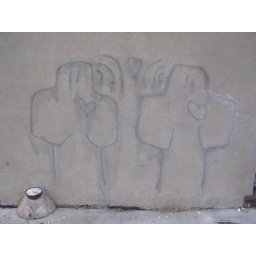
When I was walking around seeing the different lofts, I saw this on one of the stone walls.